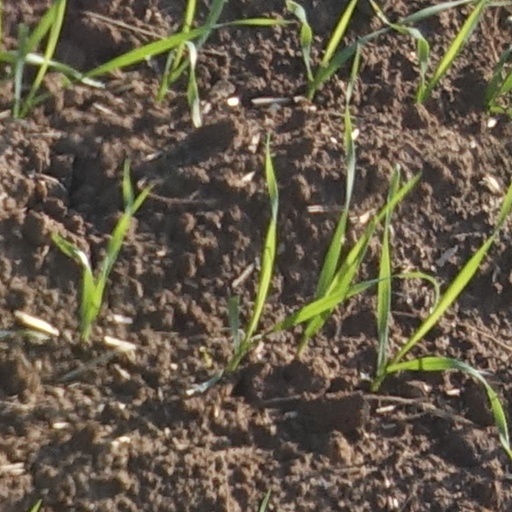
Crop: wheat